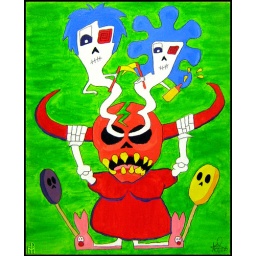
Screaming Mother and The Ghost Children color pencil on black paper by Mando Padilla